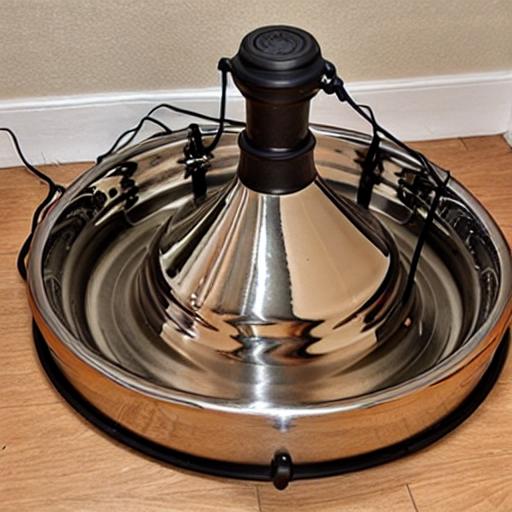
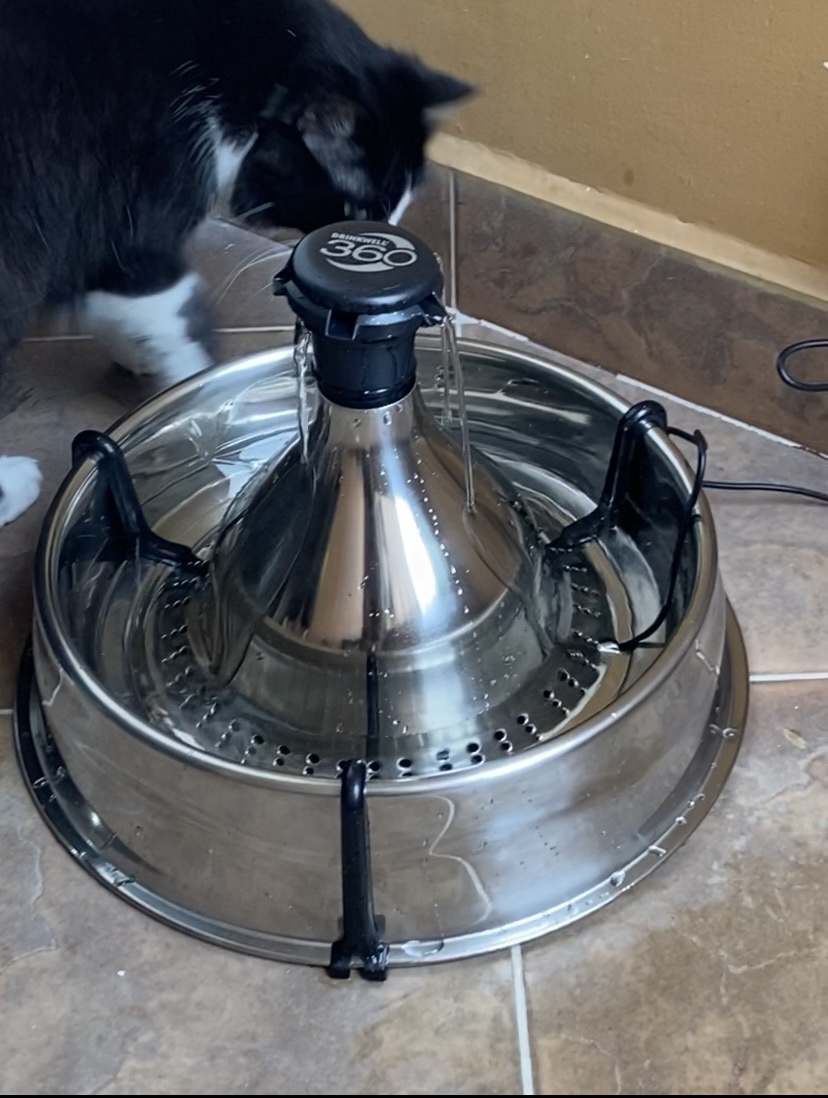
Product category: items_bowl
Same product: no